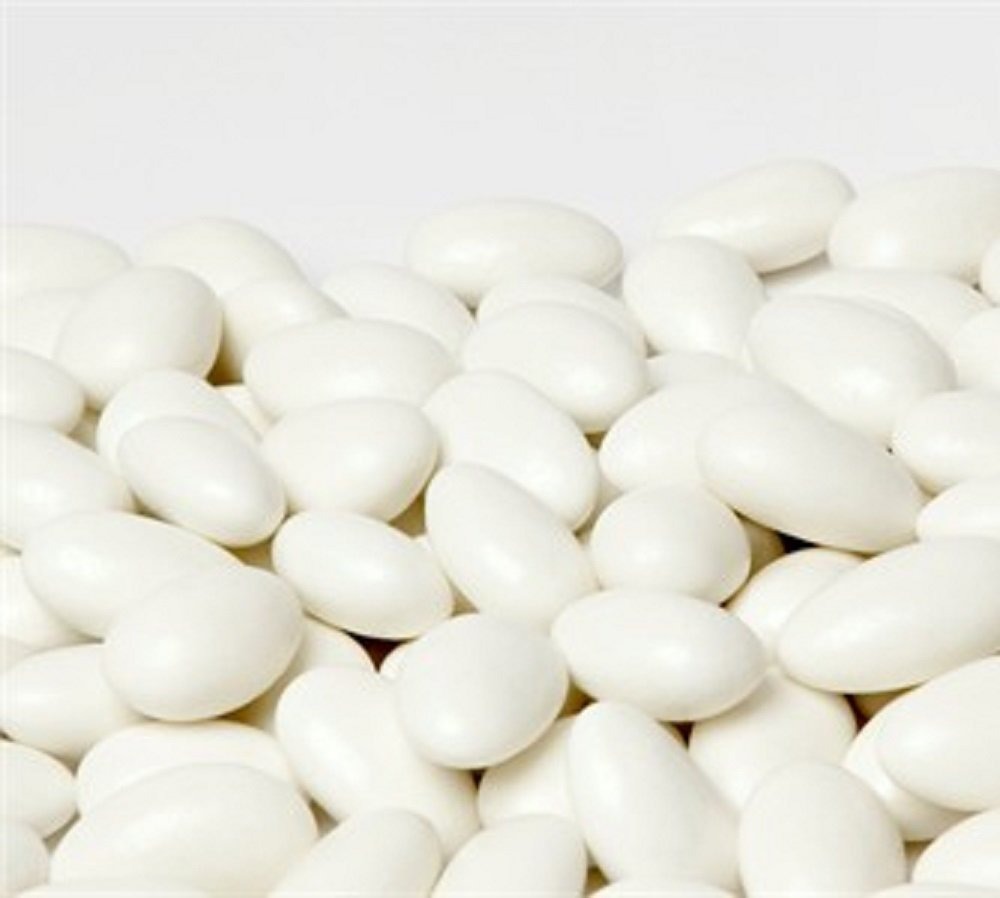
Item Name: White Jordan Almonds by Its Delish, 1 LB Bulk | Sugared Almond Nut with Sweet Hard Candy Coating - Bulk Wedding Favors, Bridal and Baby Showers, Party Buffets - USA Made, Vegan & Kosher
Bullet Point 1: PREMIUM It's Delish White Jordan Almonds
Bullet Point 2: VALUE SIZE One, Two, Three, Five & Ten Pounds Bulk bag Its Delish brand
Bullet Point 3: HIGHEST QUALITY Freshest & finest almonds & hard candy shell (about 120 per lb)
Bullet Point 4: WONDERFUL TREAT Candy bar, party favors, weddings, birthdays, baby showers and for any occasion
Bullet Point 5: CERTIFIED Kosher OU Parve Non-dairy Made in the USA Order from the factory direct!
Product Description: <p></p><b>Jordan Almonds by Its Delish (White)</b> <p></p> Premium great tasting jordan almonds made from California almonds and sweet candy coating. Stock up for your upcoming event. Put them out at the buffet or as favors in fancy pouches, totes, or burlap bags. The almonds are coated in a hard shell, eat them by placing in mouth for a bit until they are ready for the bite. Enjoy!<p></p><b>About It's Delish!</b> <p></p>It's Delish was established in 1992 and is located in North Hollywood, California. It's Delish is a food manufacturer and distributor who produces over 500 gourmet food products including licorice, sour belts, taffies, caramels, Jordan almonds, chocolates, nuts, fruits, trail mixes, spices, and the spice blends. It's Delish also produces organics and all natural products. We give you the opportunity to order from the factory direct!<p></p>It’s Delish! prides itself on the four pillars that are at the foundation of everything we do.<p></p>Innovation Quality Value Service
Value: 16.0
Unit: Ounce

Price: 18.99